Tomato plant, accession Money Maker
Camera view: horizontal (90 deg, fisheye); turntable rotation: 150 degrees
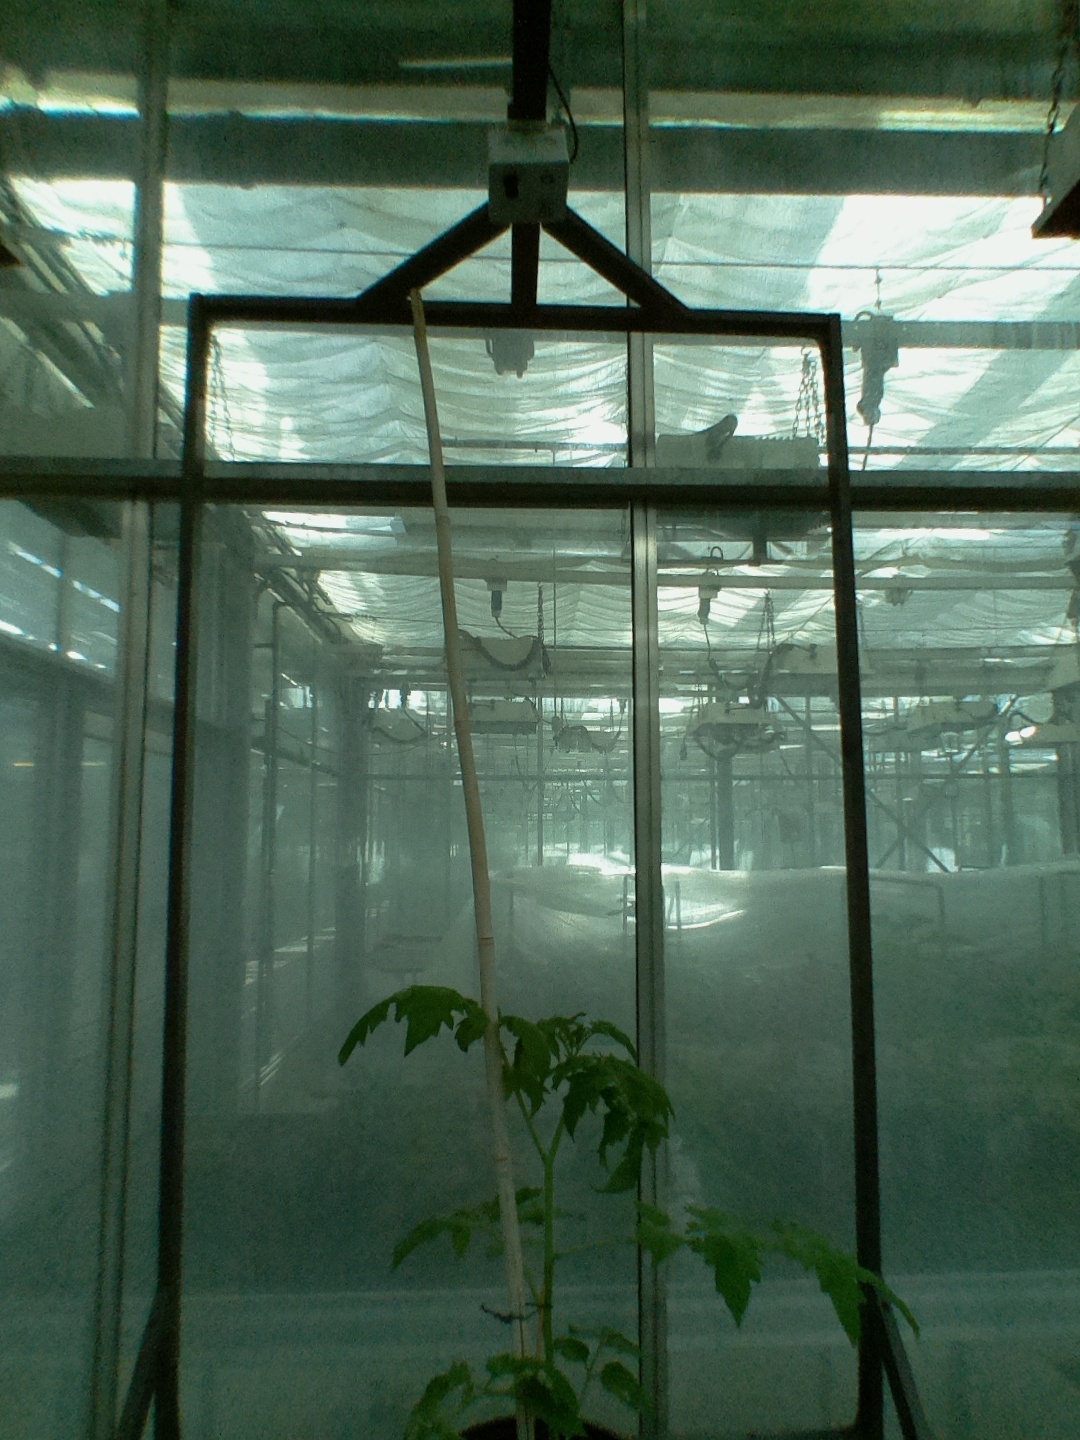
BBCH growth stage 14: 8 of true leaves visible